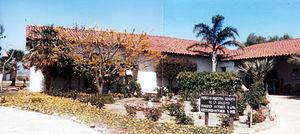
Soledad est une ville du comté de Monterey, en Californie.